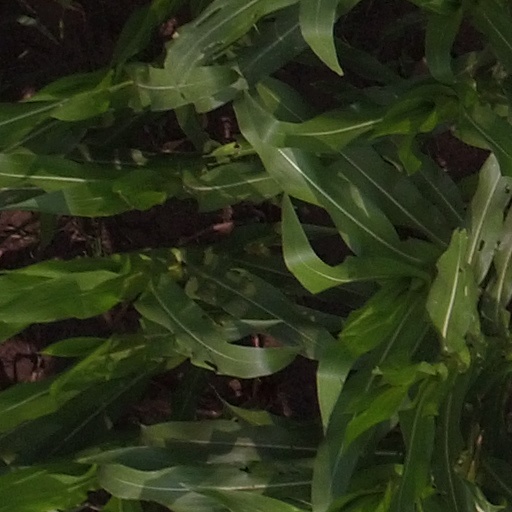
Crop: maize; corn